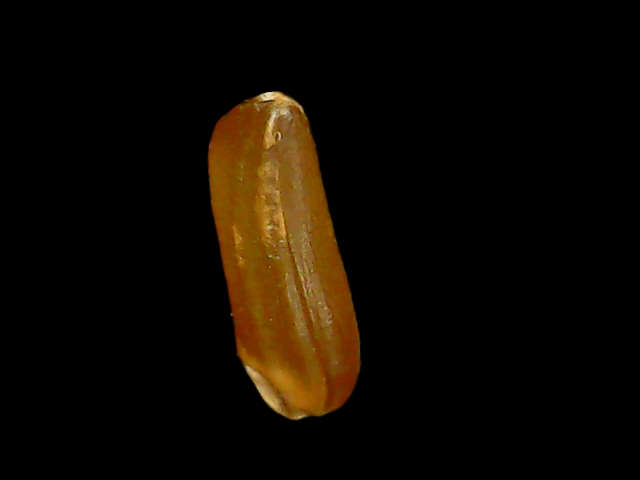
Rice variety: Binadhan20